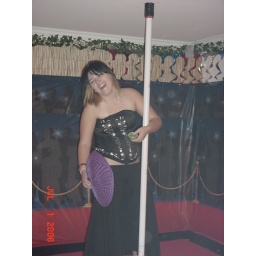
mystery girl on the pole with jello shot in hand